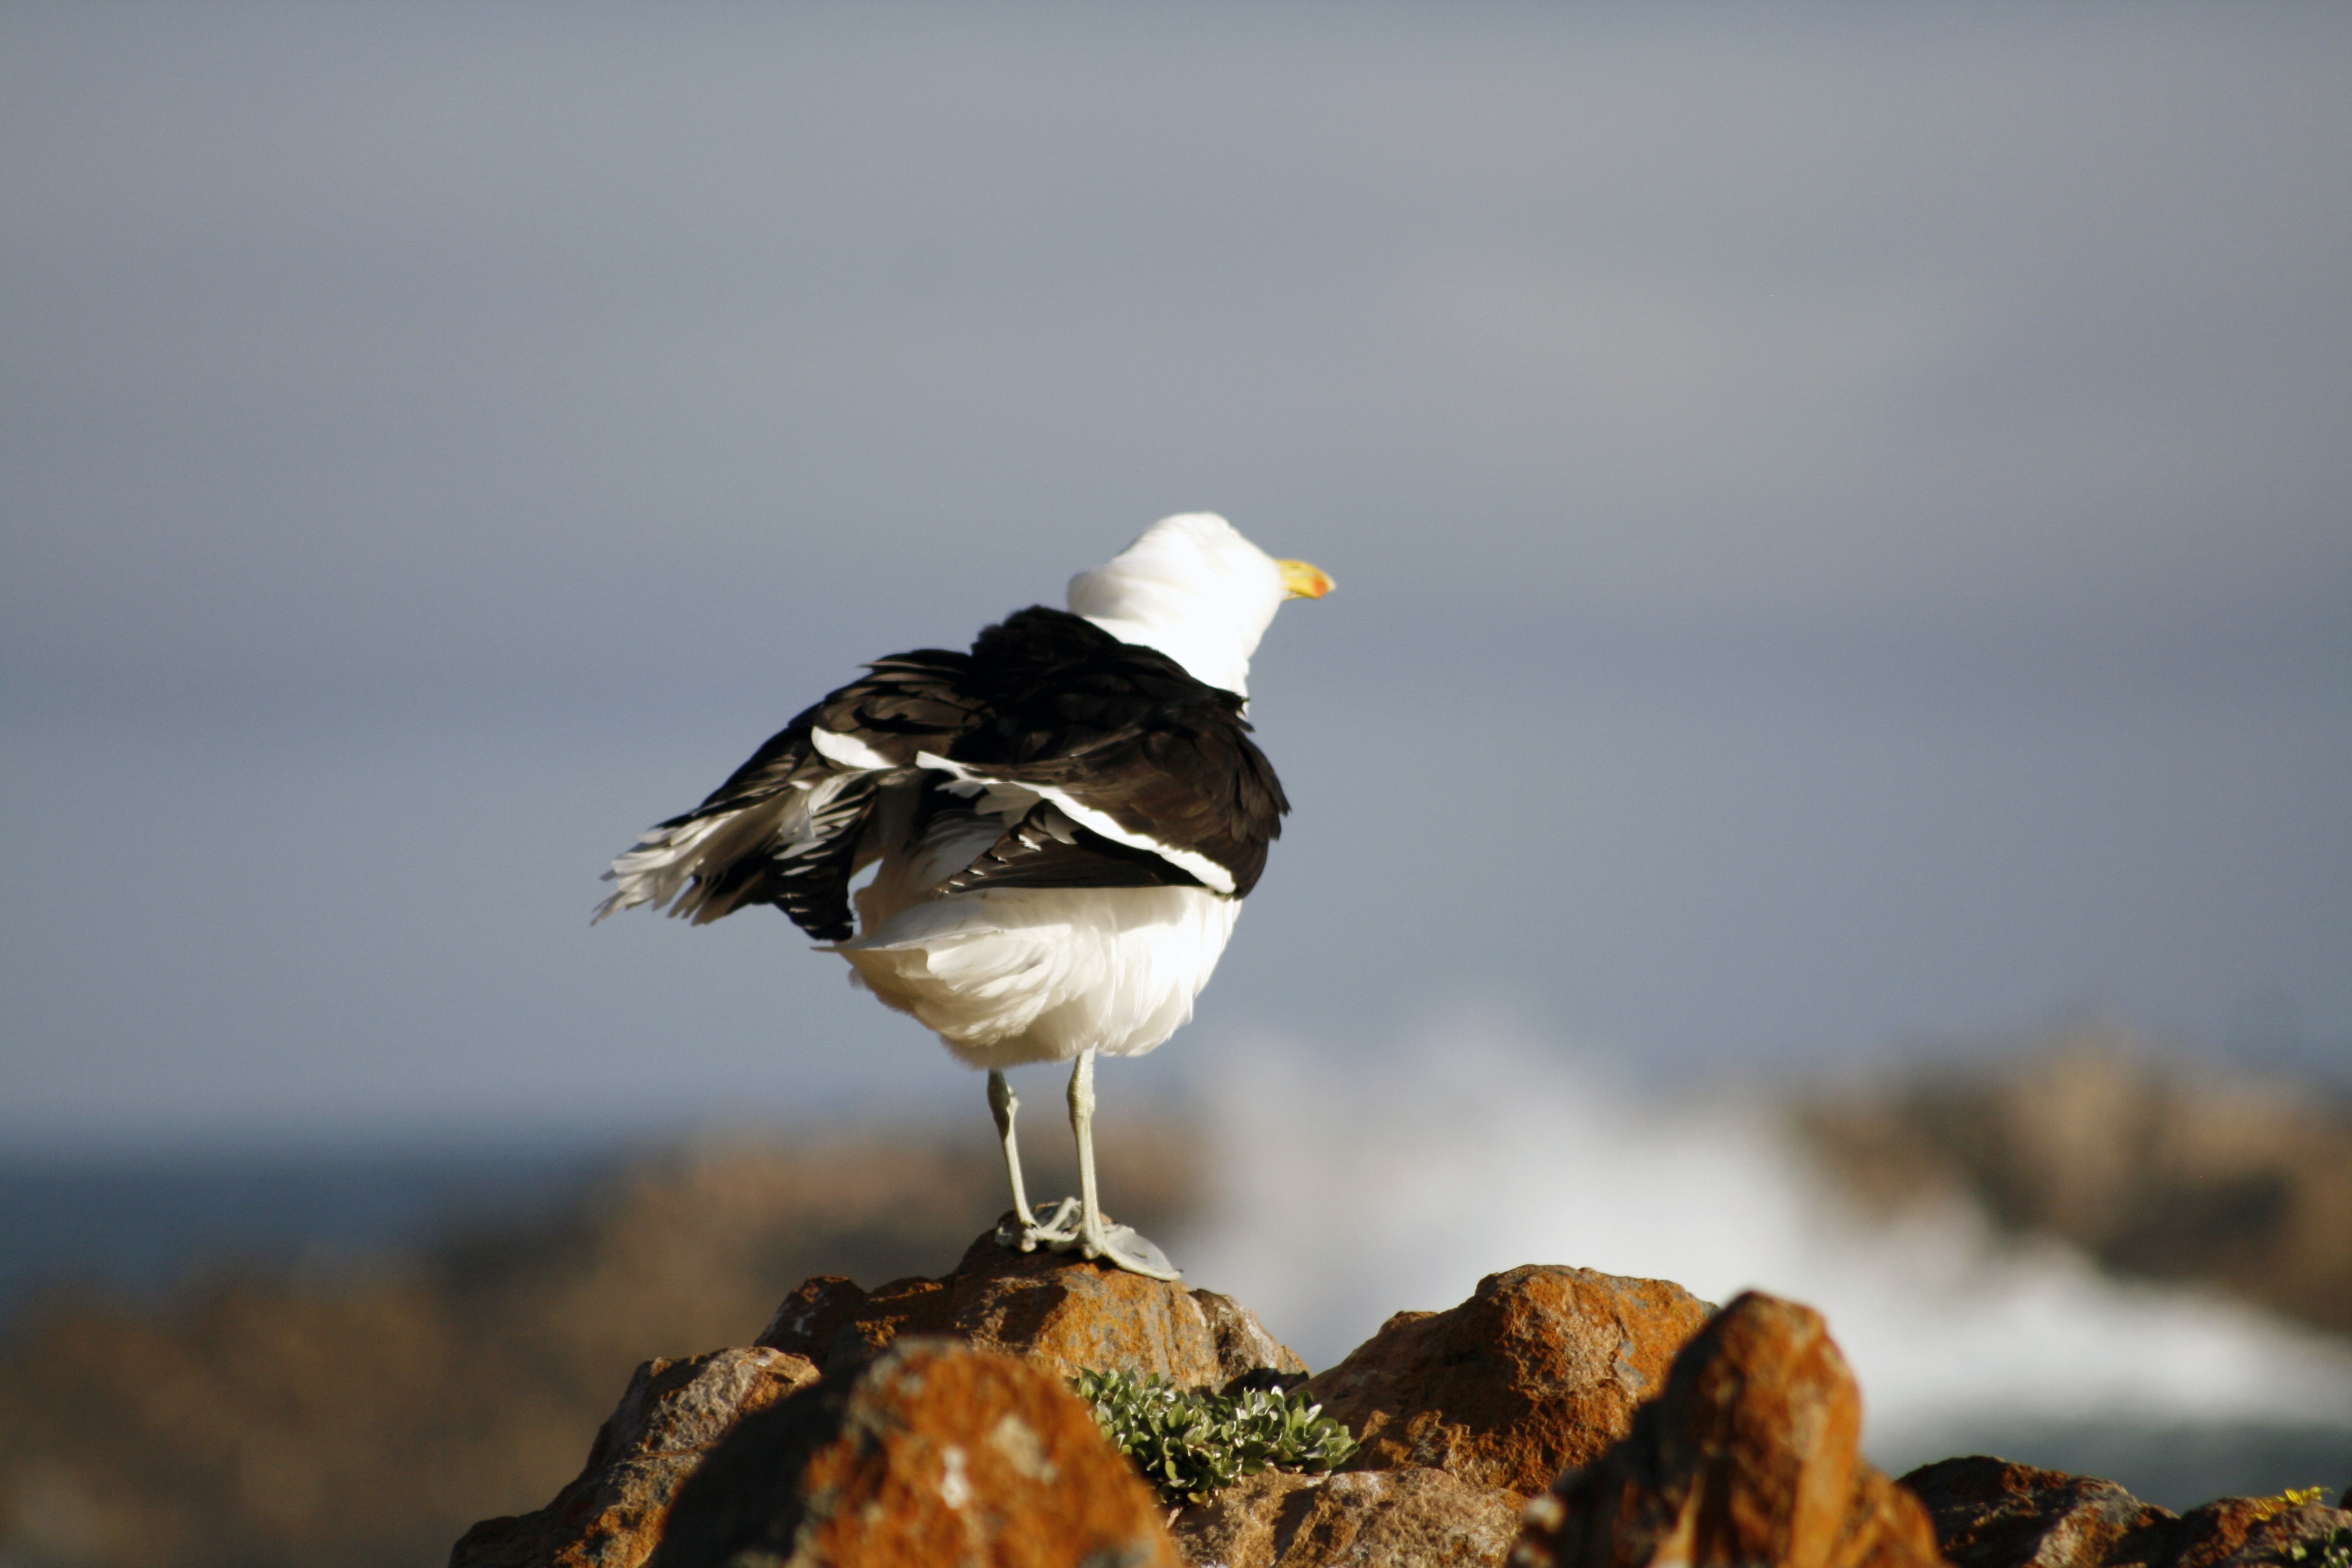
landscape, sea, water, nature, ocean, horizon, bird, cloud, seabird, stone, seagull, wildlife, environment, gull, beak, seascape, fauna, close up, rocks, outdoors, vertebrate, shorebird, south africa, charadriiformes, kynsna heads, waves feathers ruffled, perching bird